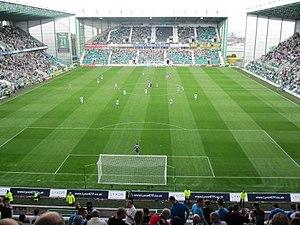
Cet article présente une liste des principaux stades de football en Écosse. Bien que destinés au football, il n'est pas rare que ces stades accueillent aussi d'autres sports mais aussi des courses de lévriers, des courses de speedway et de stock-car et des concerts.